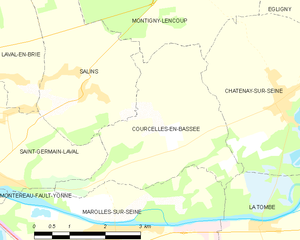
Carte des communes françaises Courcelles-en-Bassée